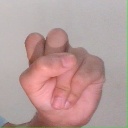
अक्षर: स